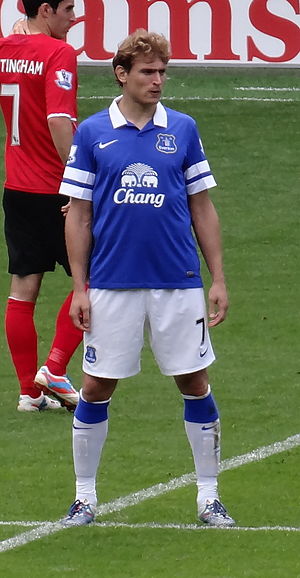
Nikica Jelavić
Nikica Jelavić er en kroatisk fodboldspiller, der spiller som angriber i den kinesiske Premier League-klub Guizhou Zhicheng. Tidligere har han spillet for blandt andet Everton, Hajduk Split i sit hjemland, Zulte Waregem i Belgien, østrigske Rapid Wien samt Rangers i Skotland.